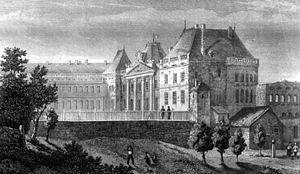
Le château de Lunéville, possession des ducs de Lorraine depuis le XIIIᵉ siècle, a été construit pour le compte du duc Léopold Iᵉʳ entre 1703 et 1720 sur des plans de Pierre Bourdict, Nicolas Dorbay et Germain Boffrand.